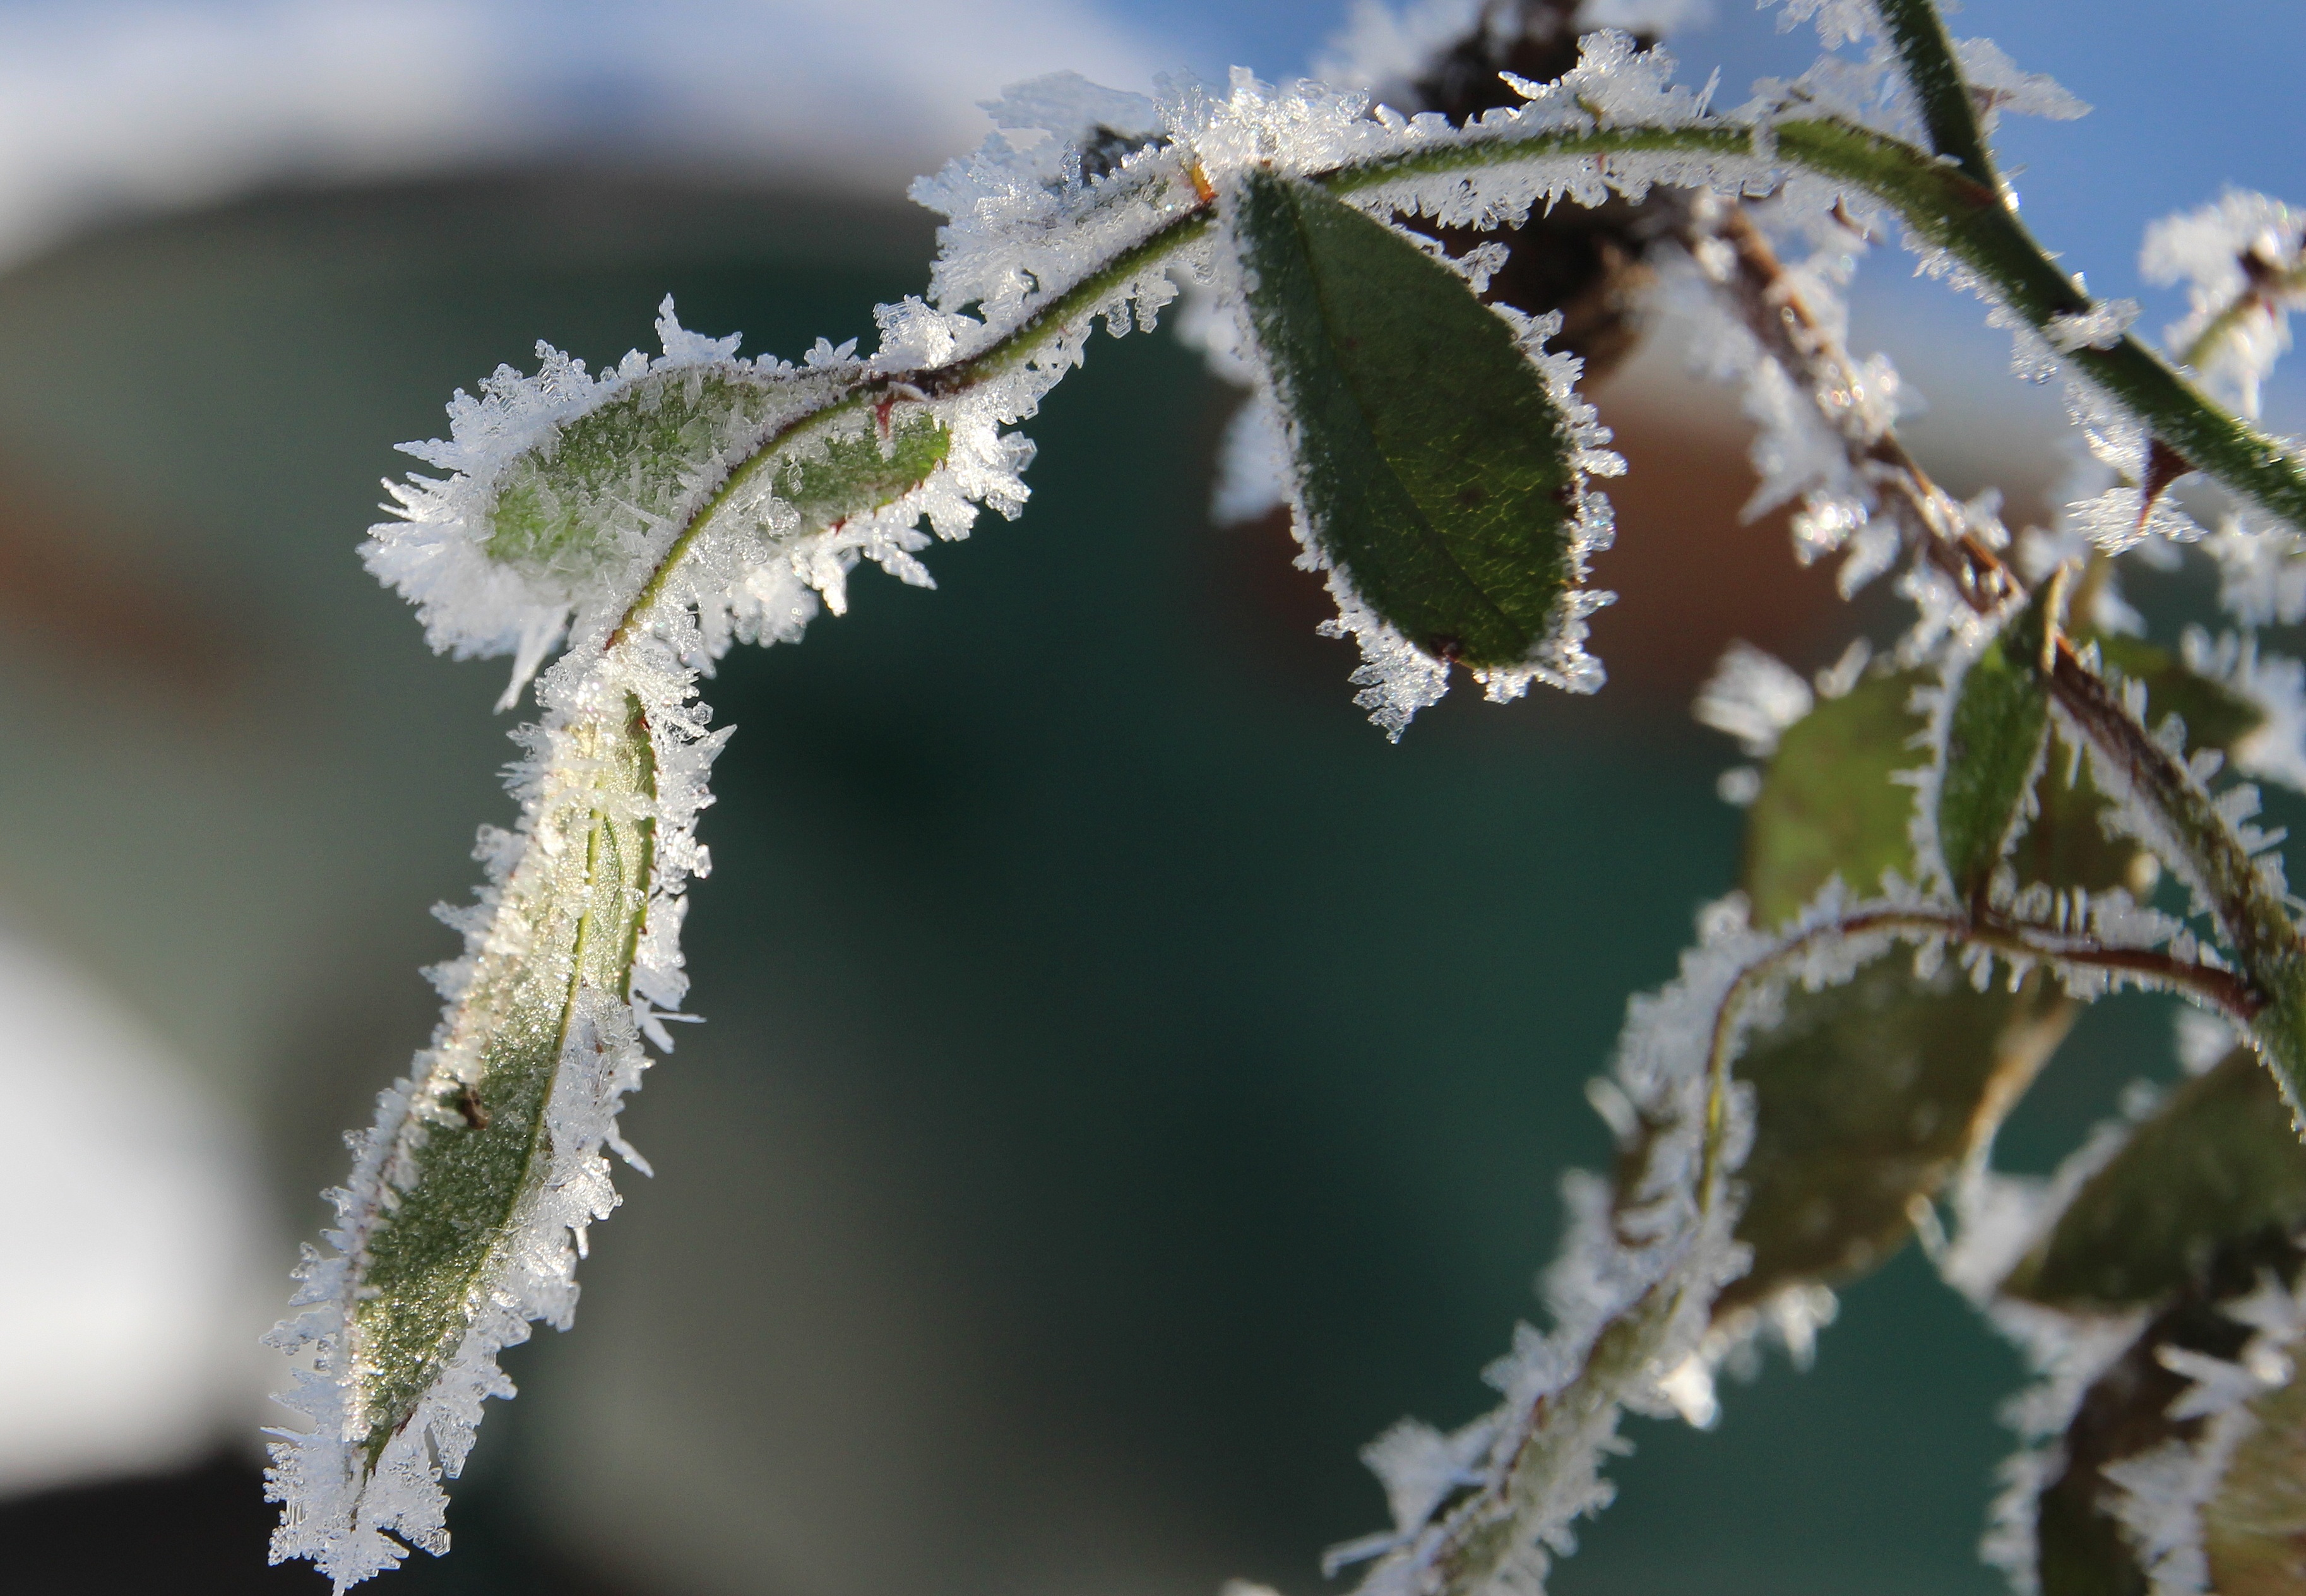
tree, nature, branch, blossom, snow, cold, winter, plant, leaf, flower, frost, ice, green, produce, birch, frozen, flora, season, twig, close up, leaves, shrub, icy, crystal, rose petals, freezing, macro photography, eiskristalle, flowering plant, snow crystals, winter time, plant stem, woody plant, land plant